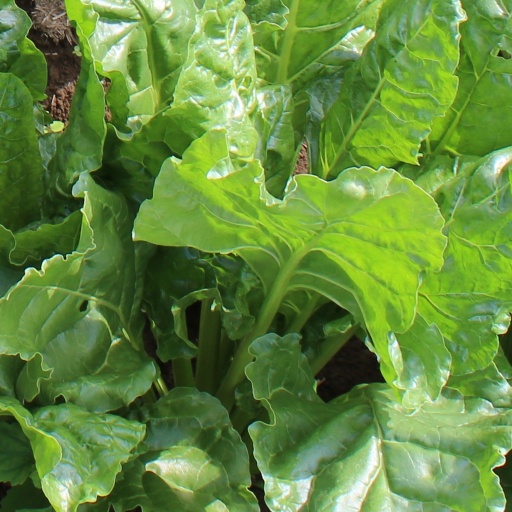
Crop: sugar beet